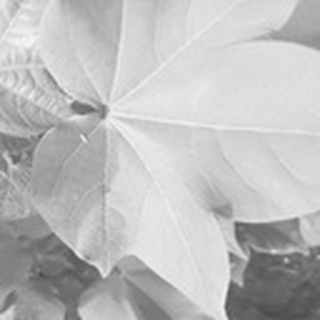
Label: healthy_cotton